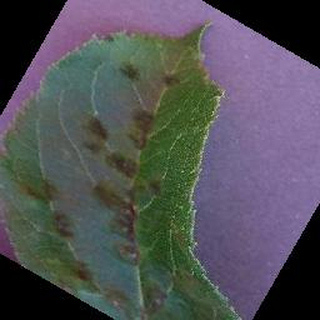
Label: apple_apple_scab